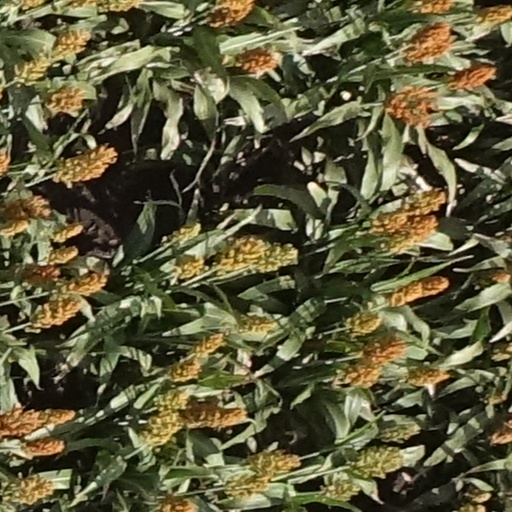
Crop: sorghum